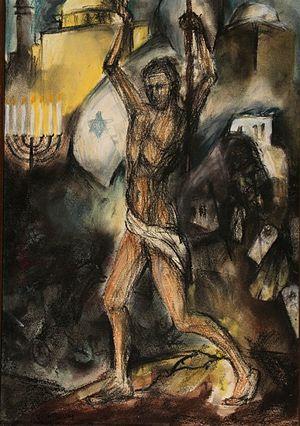
Ernő Grünbaum, né le 29 mars 1908 à Nagyvárad en Autriche-Hongrie et mort le 3 avril 1945 à Mauthausen, est un peintre, dessinateur, graphiste, lithographe hongrois transylvain de la période moderne. Ses miniatures sont influencées par l'art nouveau mais le reste de son œuvre est proche de l'expressionnisme et du cubisme. En raison de son origine juive, il est l'objet de persécutions qui trouvent leur expression dans une partie son œuvre.